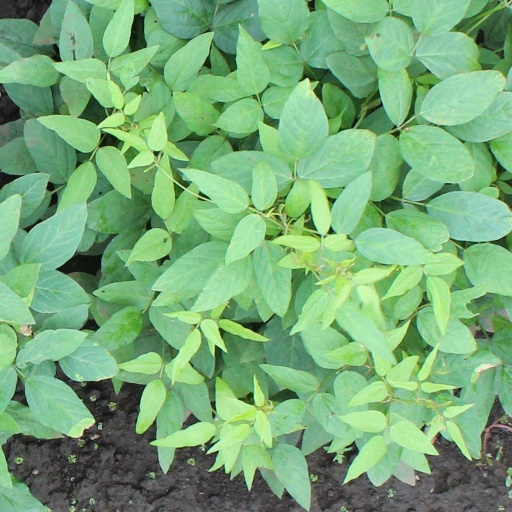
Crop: soybean